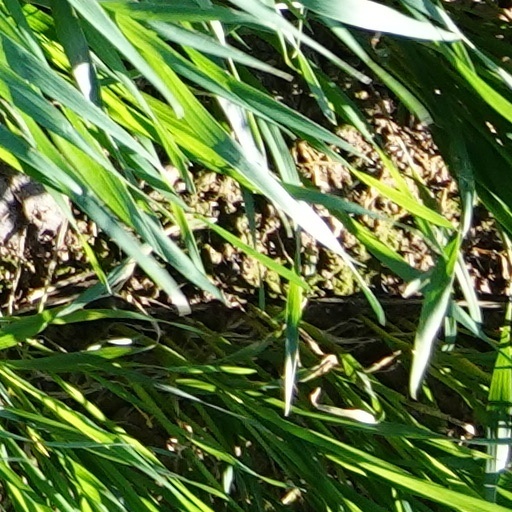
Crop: wheat